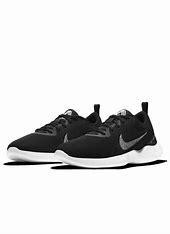
Brand: Nike
Model: Flex Experience Run 10